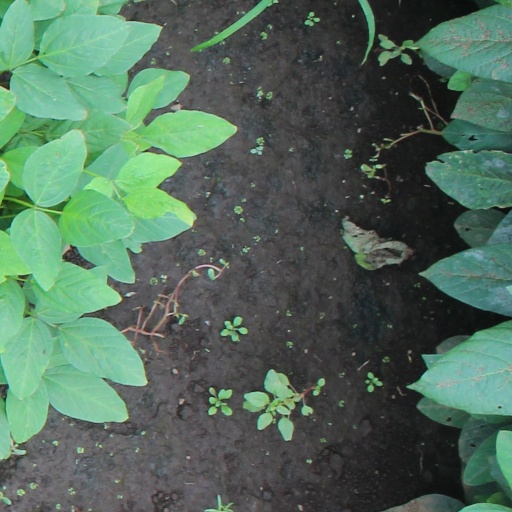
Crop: soybean